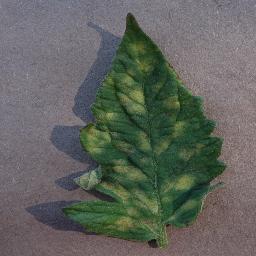
Label: Tomato___Leaf_Mold